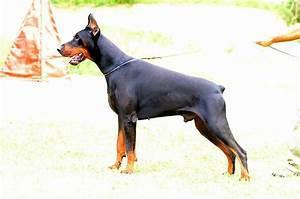
dog